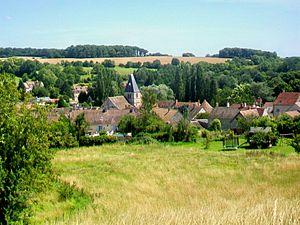
Vue sur le village depuis les environs du cimetière.
Genainville est une commune française située dans le département du Val-d'Oise en région Île-de-France.